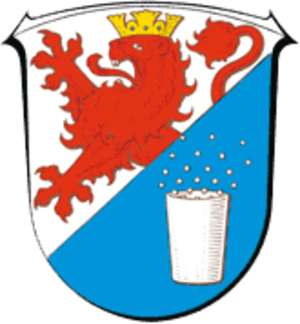
Bad Zwesten est une municipalité allemande située dans l'arrondissement de Schwalm-Eder et dans le land de la Hesse. Elle se trouve à 8 km au sud-est de Bad Wildungen sur les bords de la rivière Schwalm.